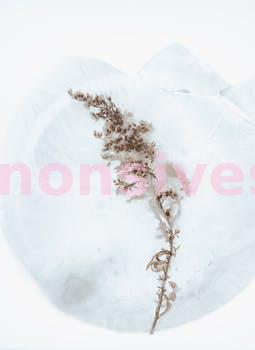
Label: Watermark